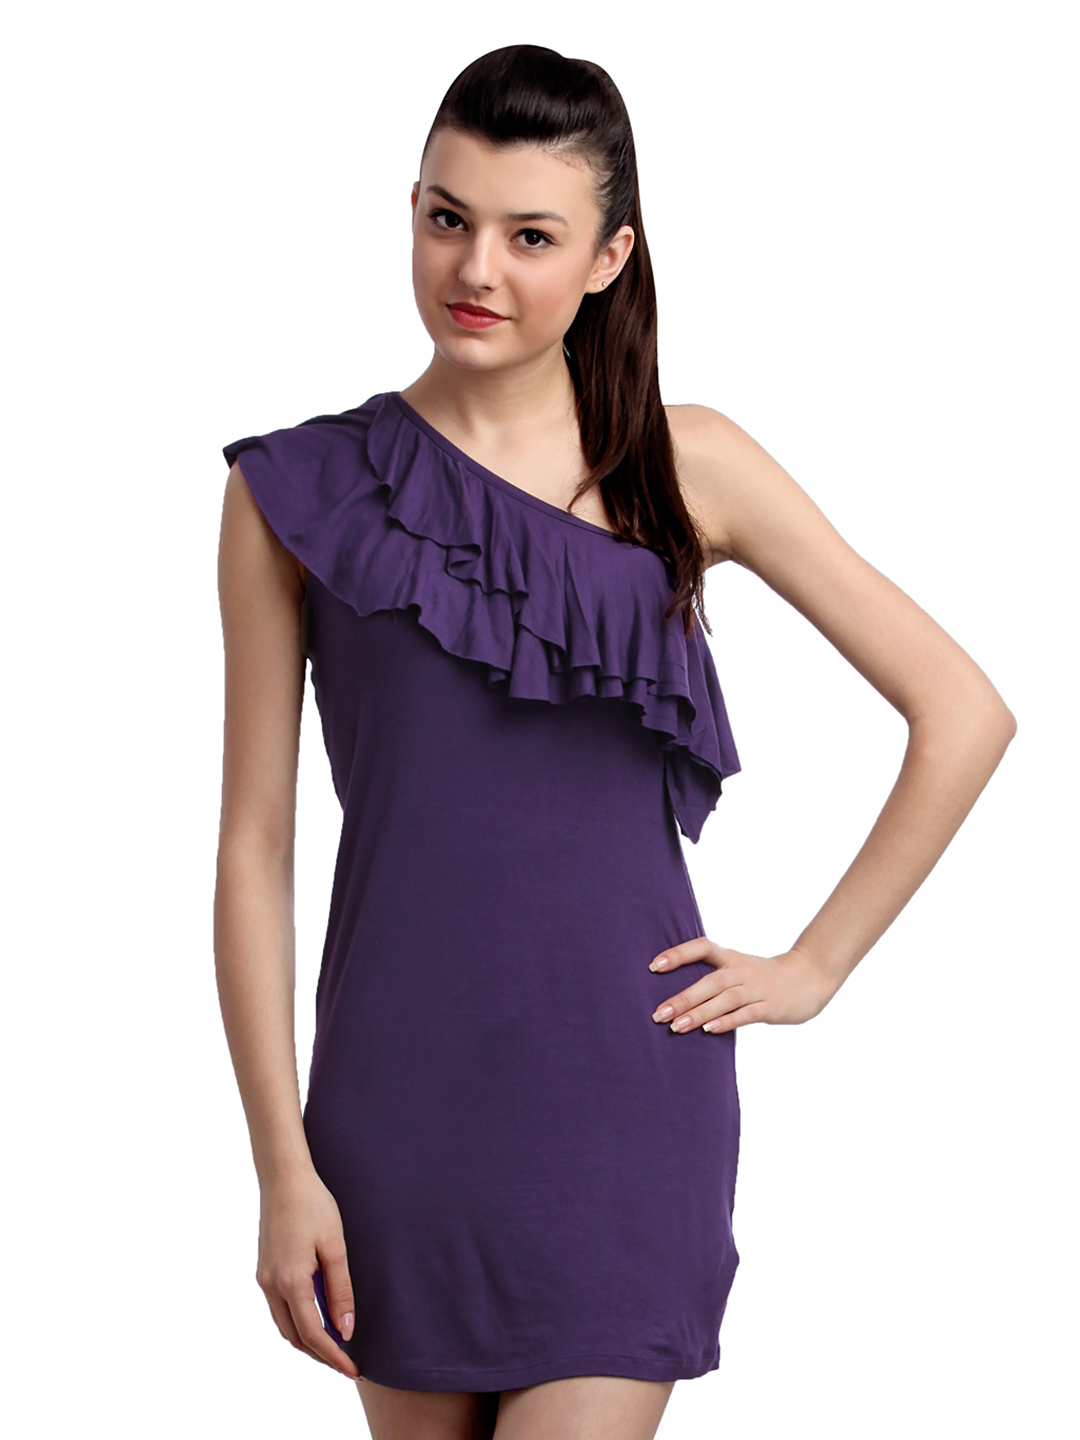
Remanika Women Purple Top
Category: Apparel / Topwear / Tops
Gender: Women
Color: Purple
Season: Summer 2012
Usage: Casual